Ida Gabrielsson

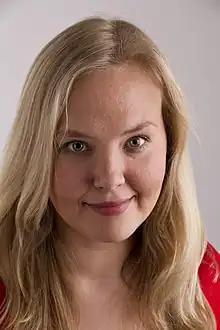
Gabrielsson in 2010

Ida Gabrielsson (born 1981) is a Swedish politician. Since September 2018, she serves as Member of the Riksdag. She was again elected as Member of the Riksdag in September 2022. She represents the constituency of Stockholm Municipality. She represented Stockholm County from 2018 to 2022. She is affiliated with the Left Party. Since 2020, she has been the deputy chairman of the Left Party.